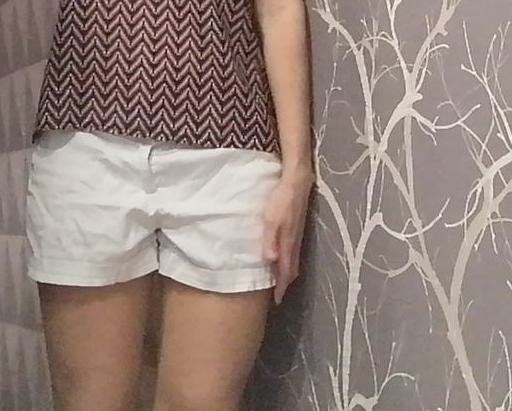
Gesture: no_gesture